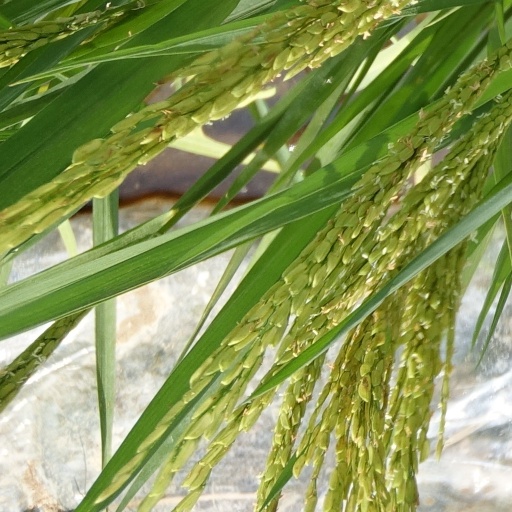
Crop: rice